Vladimir Bogdashin

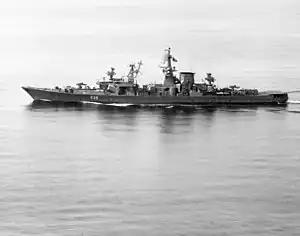
The Kara-class cruiser "Nikolayev", Bogdashin's ship after his graduation from the P. S. Nakhimov Black Sea Higher Naval School

Bogdashin was born on 14 March 1952 into a Russian family in the town of Pugachyov, Saratov Oblast, in the Russian Soviet Federal Socialist Republic, in the Soviet Union. He worked for part of his youth on a collective farm, spending holidays visiting his mother's family who lived in Sevastopol, and here acquired a love for the sea and an interest in a naval career. In 1969 he entered the P. S. Nakhimov Black Sea Higher Naval School, graduating in 1974. He was assigned to serve on warships of the Black Sea Fleet, starting as the commander of an anti-aircraft missile battery on the Kara-class cruiser "Nikolayev". After five years' service he became an assistant to the ship's commander, and a year later took the command officers' courses, in preparation for an appointment as second in command of a warship. He was however considered too young for the role and was instead appointed to the Krivak-class frigate "Bezzavetnyy" as commander of a weapons position consisting of two 9K33 Osa anti-aircraft missile systems and two AK-726 guns.